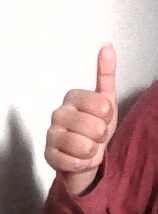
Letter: aleff